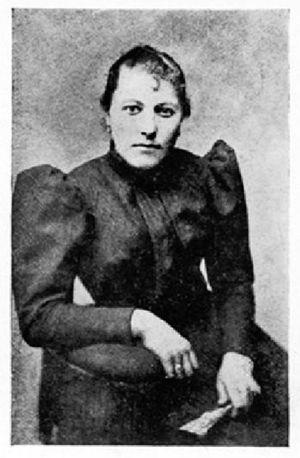
Photographie de Louise Barrant.
Joseph Vacher, surnommé le « tueur de bergers » ou le « Jack l'Éventreur du Sud-Est », né à Beaufort le 16 novembre 1869 et exécuté à Bourg-en-Bresse le 31 décembre 1898, est un sergent réformé devenu vagabond, considéré, après Martin Dumollard, comme l'un des premiers tueurs en série français.